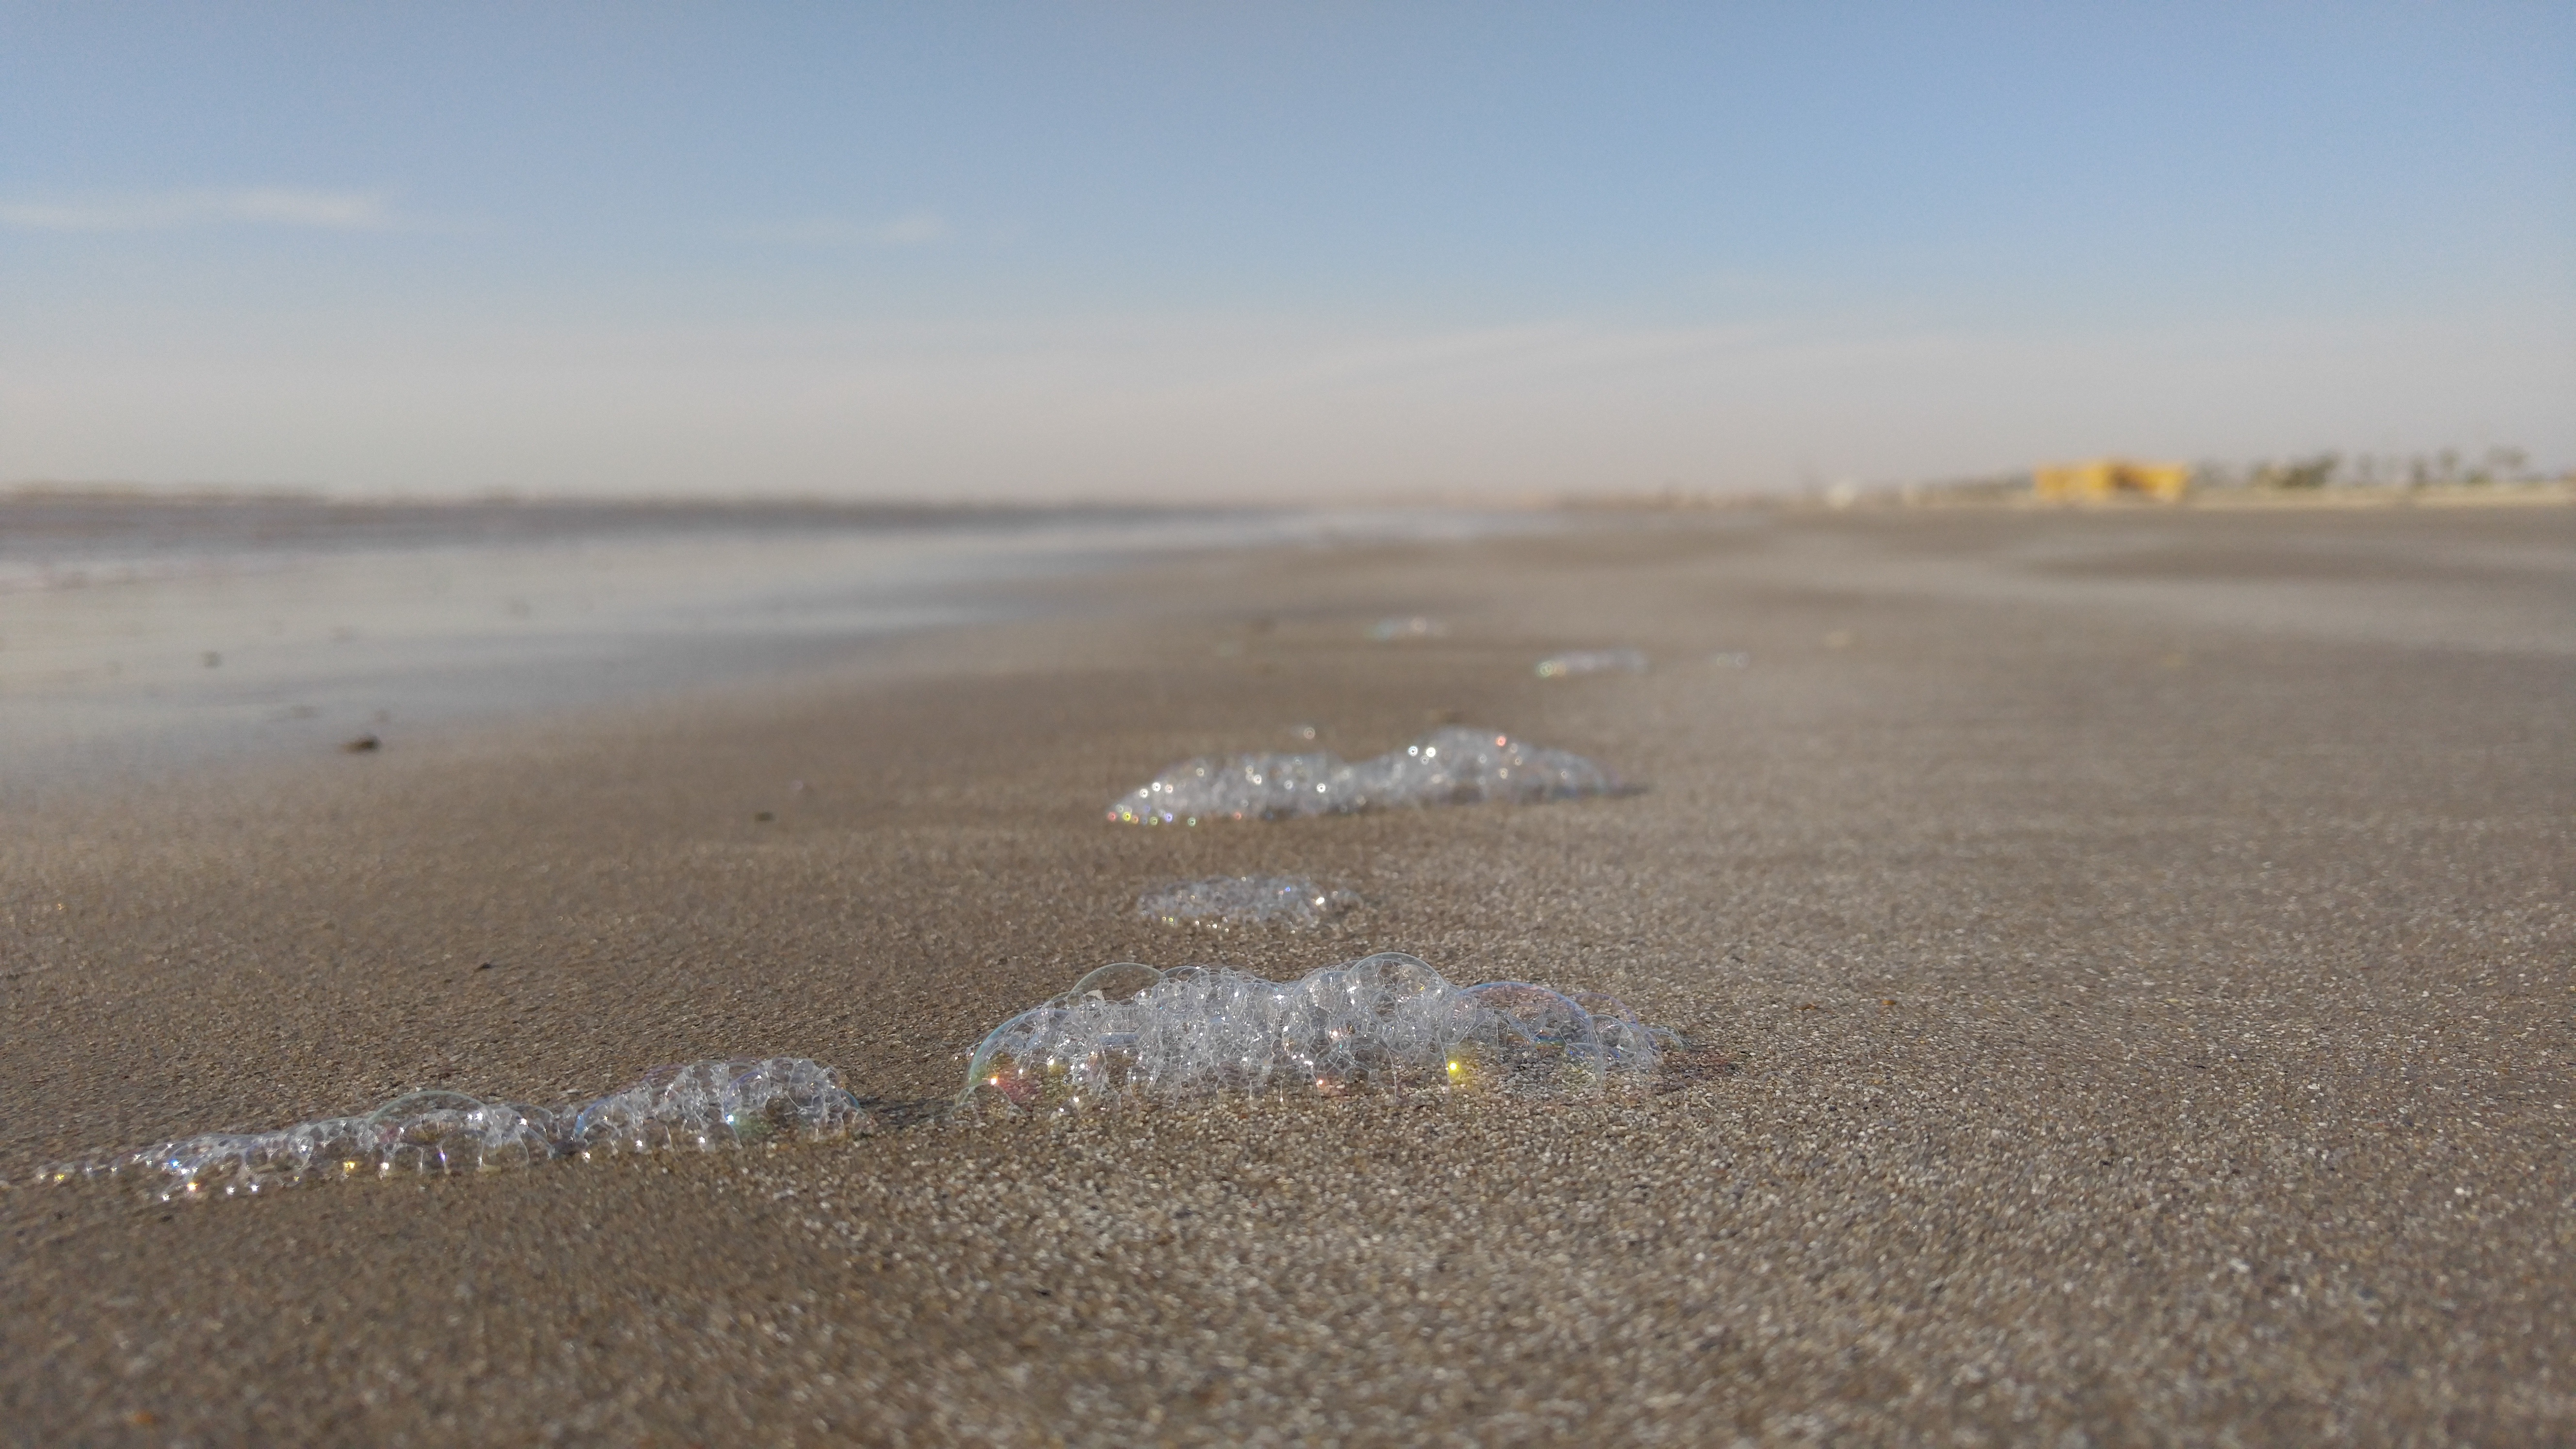
beach, sea, coast, sand, ocean, horizon, marsh, morning, shore, wave, material, plain, body of water, wetland, habitat, mudflat, natural environment, atmospheric phenomenon